Brown Palace Hotel (Mobridge, South Dakota)

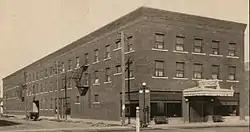
The hotel on a 1922 postcard

The Brown Palace Hotel, in Mobridge, South Dakota, United States, is a hotel that was started in 1915 and completed three years later. It was listed on the National Register of Historic Places in 1983.